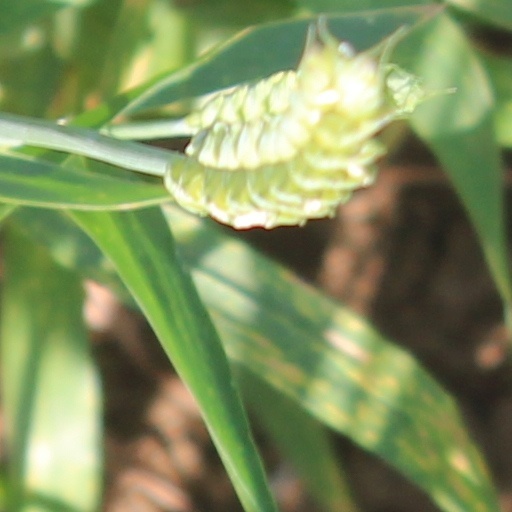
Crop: wheat